Saint-Jean-Cap-Ferrat

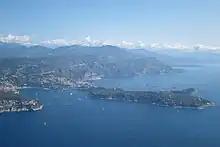
Aerial view of the peninsula

Train. The Nice-Ventimiglia train along the coast stops at Villefranche-sur-Mer and Beaulieu-sur-Mer. There are buses to the Cap-Ferrat from Nice's central bus station.